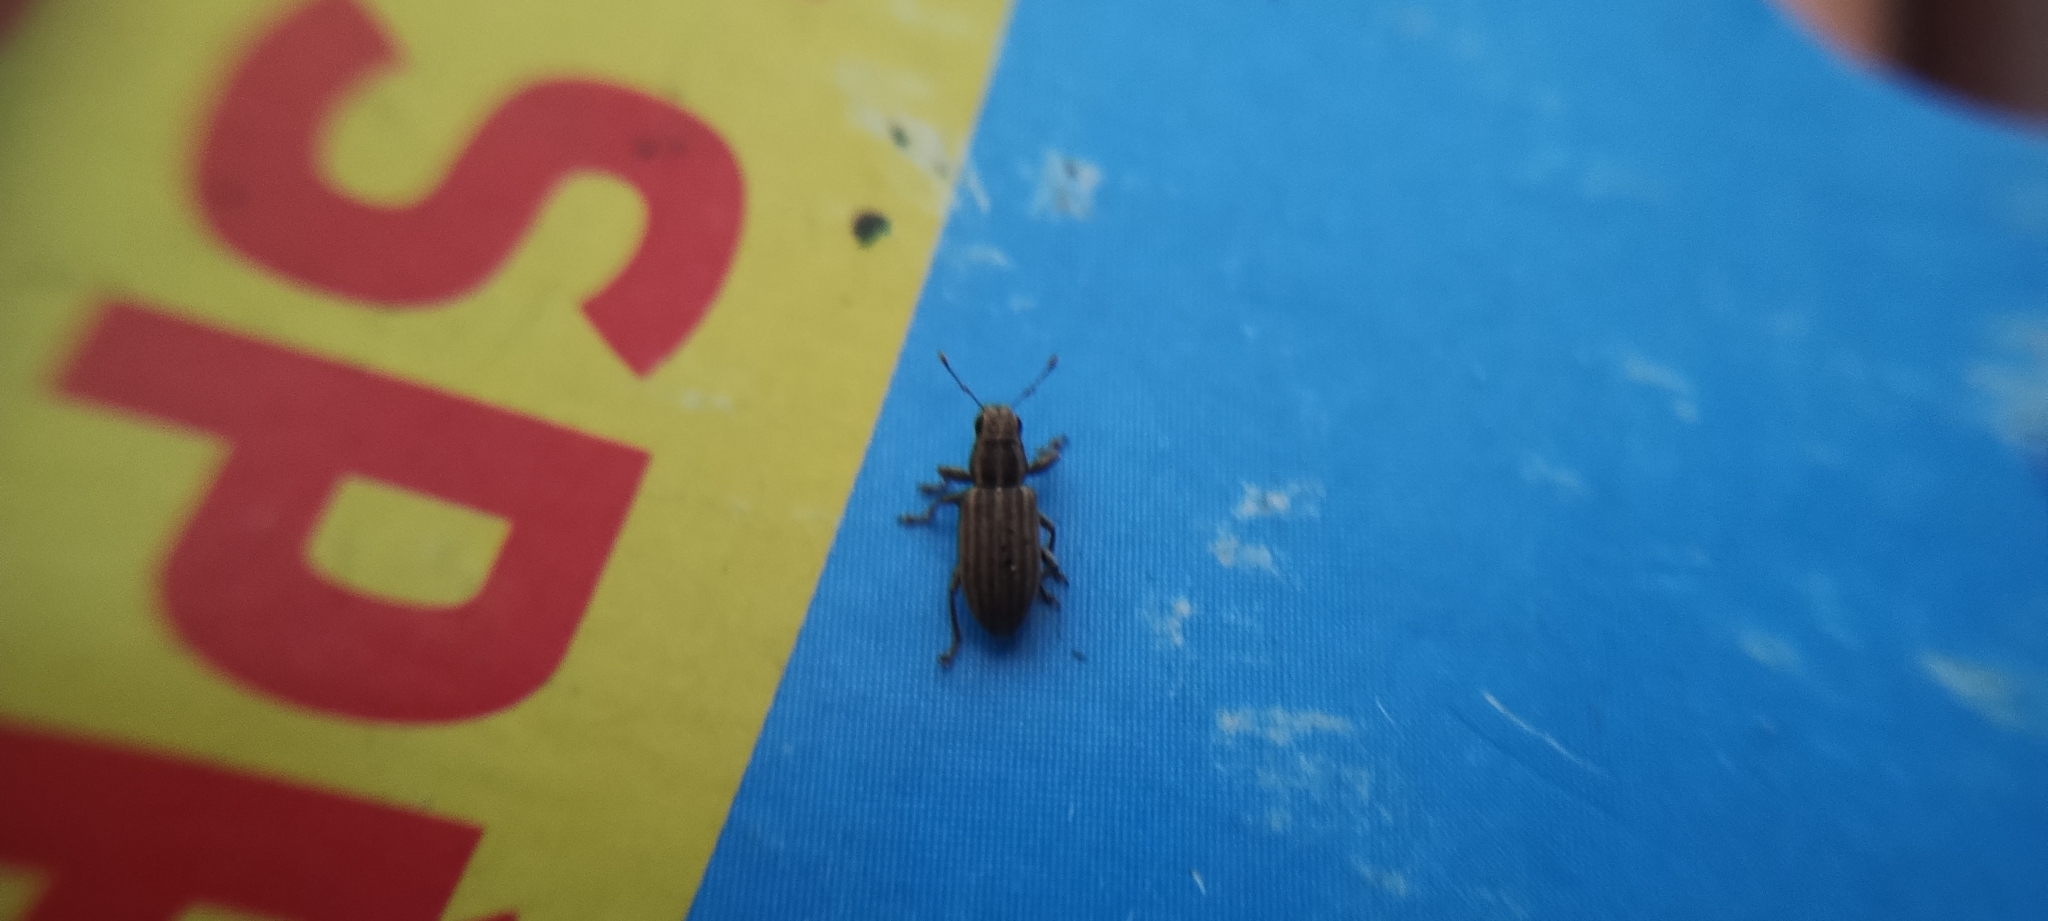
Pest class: pea_leaf_weevil